1880 Democratic National Convention

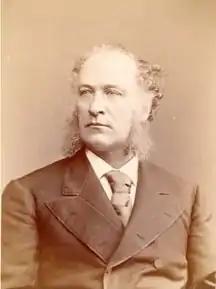
Daniel Dougherty gave a rousing speech to nominate Winfield Scott Hancock.

The delegates assembled on June 22, 1880, at Cincinnati's Music Hall. The venue was a large, red brick building in the High Victorian Gothic style, which had opened in 1878. Intended, as the name suggests, for musical performances, the hall also functioned as Cincinnati's convention center until a separate building was constructed in 1967. William Henry Barnum of Connecticut, the chairman of the Democratic National Committee, called the convention to order at 12:38 p.m. An opening prayer was presented by Unitarian minister Charles William Wendte. Then, George Hoadly, a Tilden associate and future governor of Ohio, was elected temporary chairman. Hoadly addressed the crowd, then adjourned the convention until 10:00 a.m. the next day, so that the Committee on Credentials could consider certain disputes among the delegates.